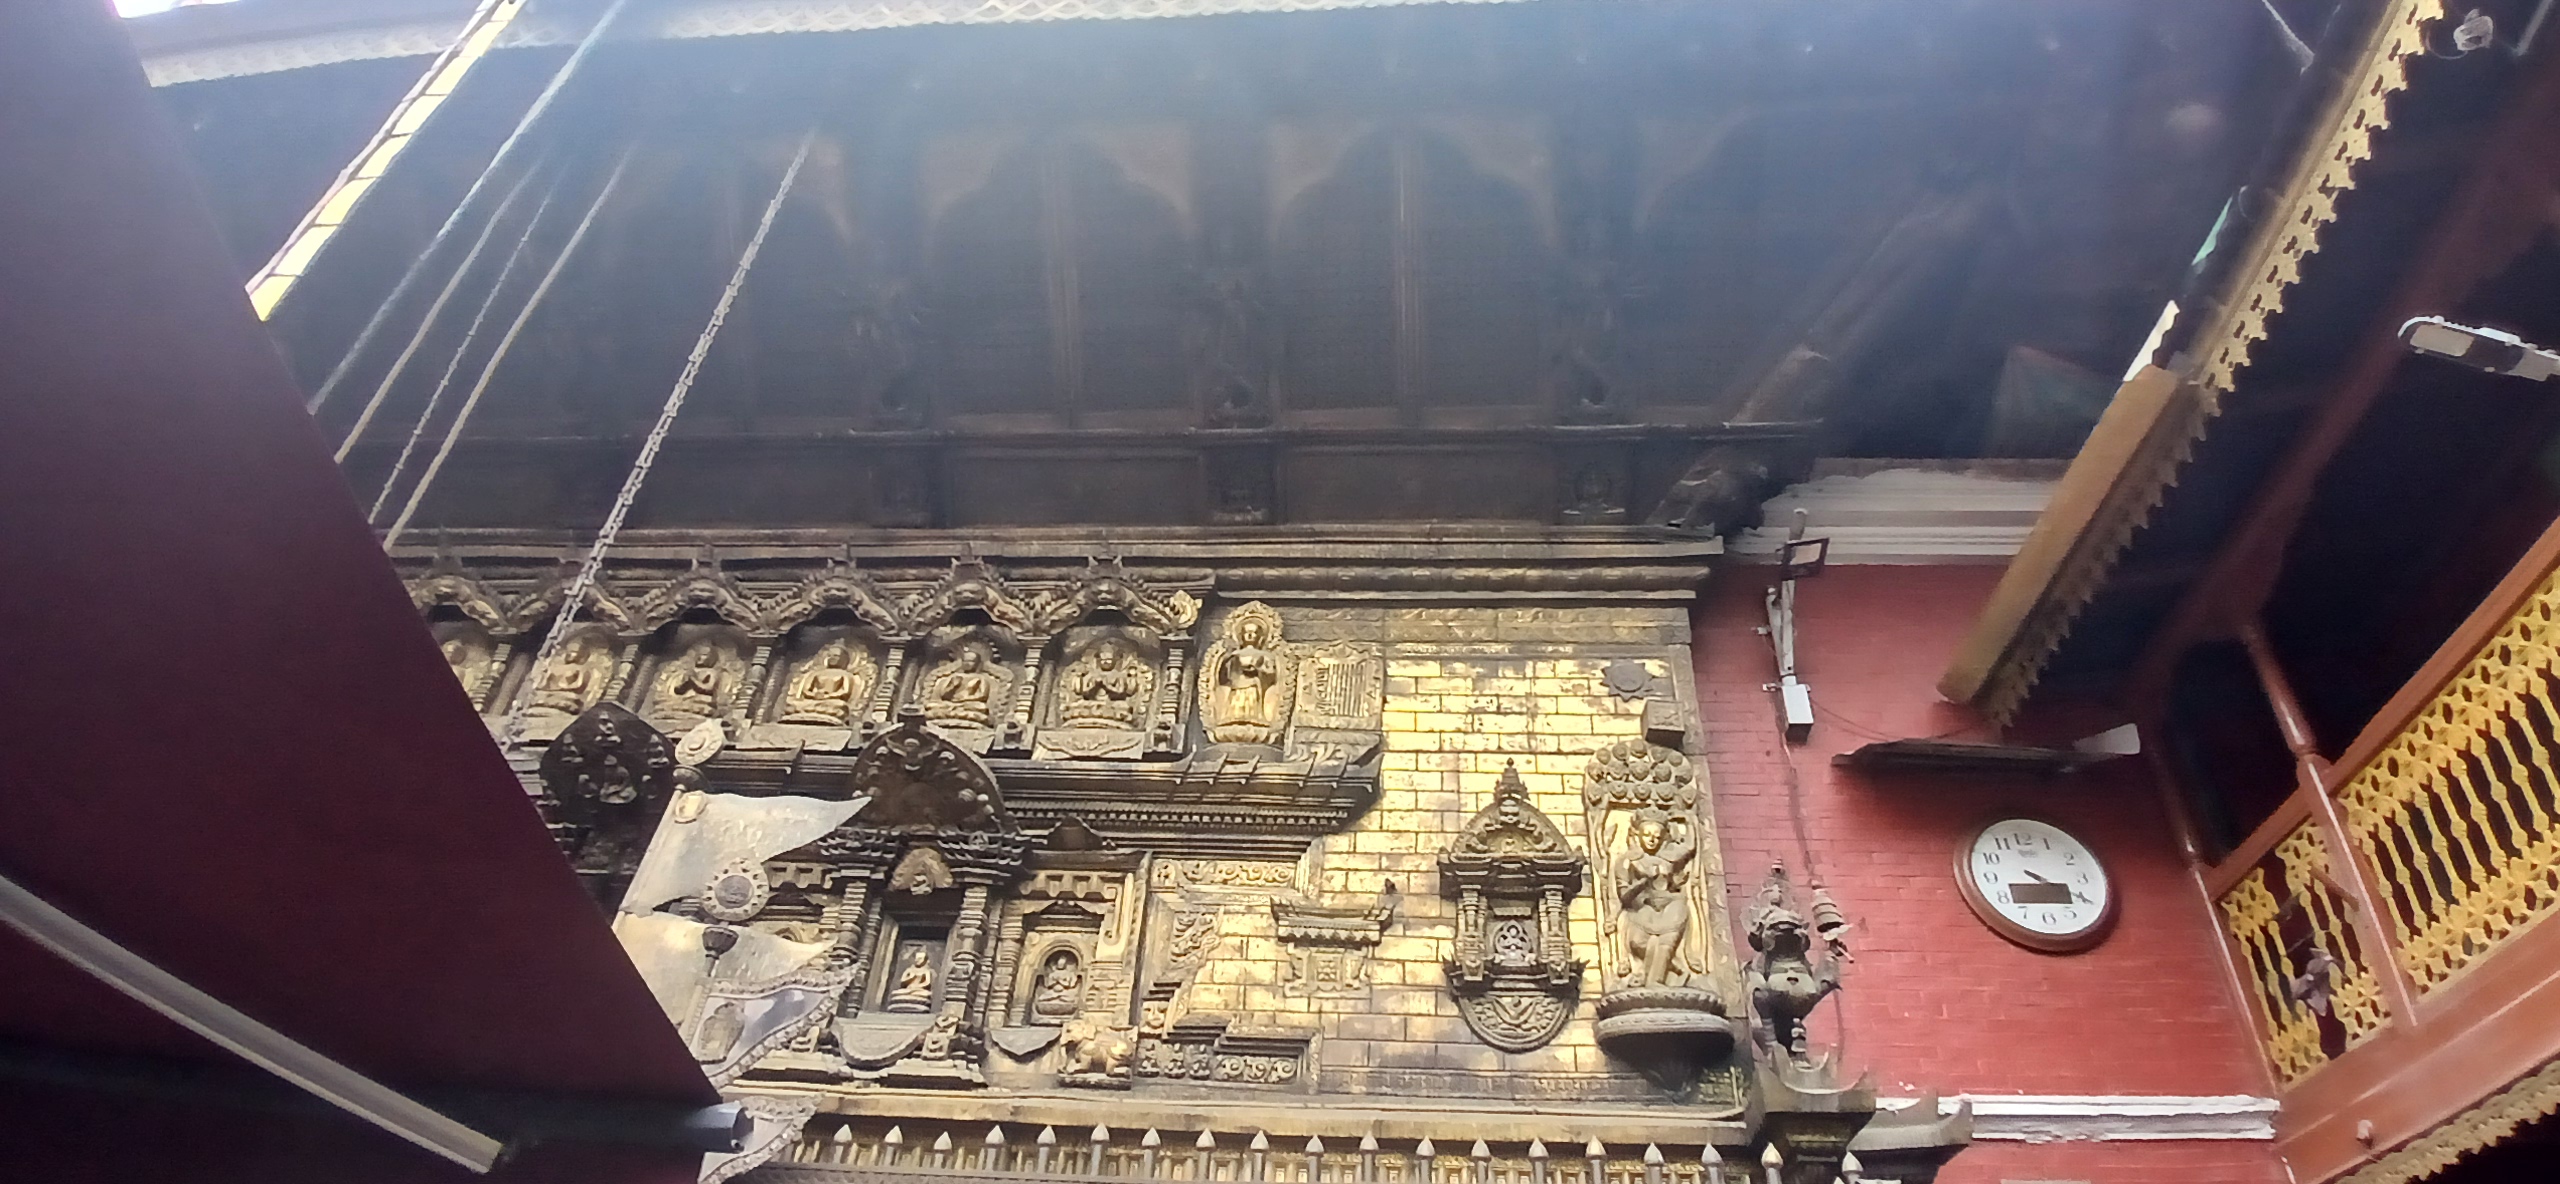
Heritage site: Hiranya_Varna_Mahavihar_Golden_Temple